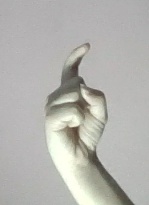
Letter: ra